Amjad Khan (actor)

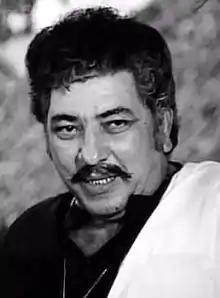
Amjad Khan in 1982

Amjad Khan (12 November 1940 – 27 July 1992) was a renowned Indian actor and film director. He worked in over 132 films in a career spanning nearly twenty years. He was the son of the actor Jayant. He gained popularity for villainous roles in mostly Hindi films, the most famous among his enacted roles being Gabbar Singh in the 1975 film "Sholay" and of Dilawar in "Muqaddar Ka Sikandar" (1978).